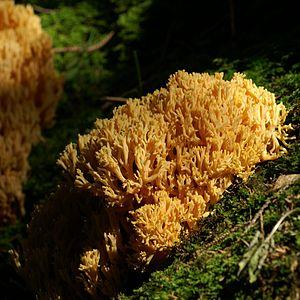
Ramaria aurea, la Clavaire dorée est une espèce de champignons de la famille des Gomphaceae.
Ramaria est un genre de champignons basidiomycètes de la famille des Gomphaceae qui comportent un peu plus de 230 espèces. Ce sont principalement des espèces clavaroïdes.